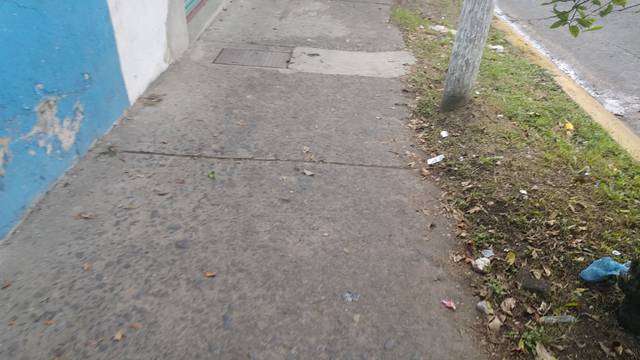
Region: Mexico
Coordinates: 19.533, -96.916